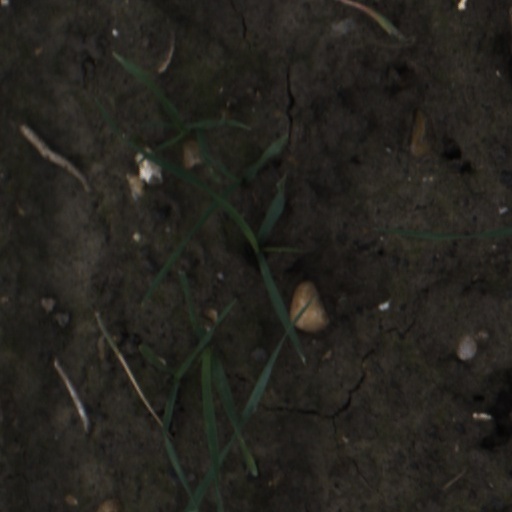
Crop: wheat